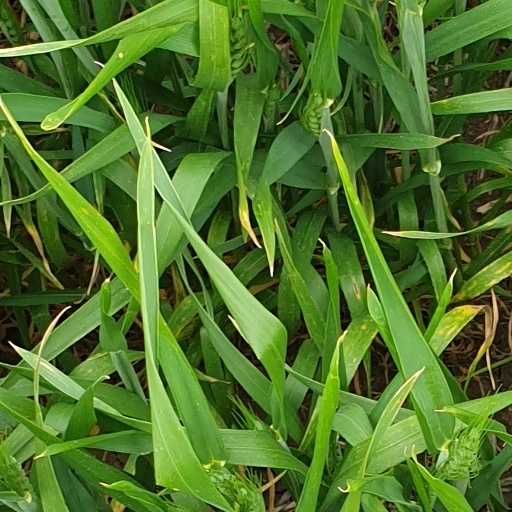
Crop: wheat